Cheta (armed group)

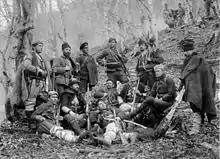
Internal Macedonian-Adrianople Revolutionary Organization cheta in Osogovo (March 1903).

A cheta, in plural chetas, were irregular armed bands present throughout the 19th-century Ottoman Empire, particularly in Anatolia and in the Balkans. The members of the chetas were called "chetniks".